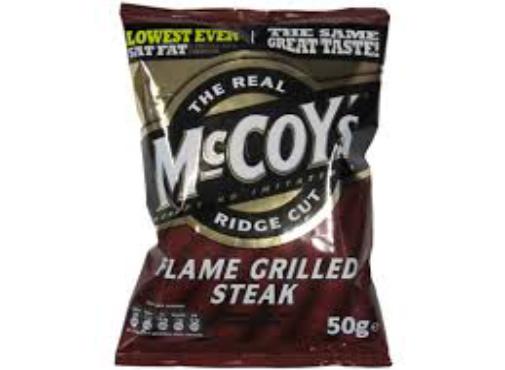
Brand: McCoys Crisps
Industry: Food